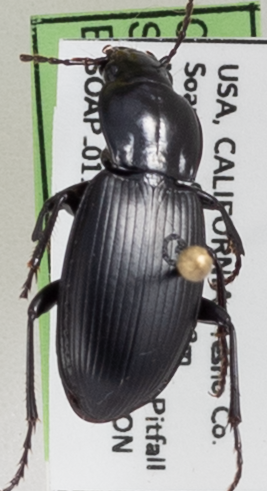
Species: Pterostichus ordinarius
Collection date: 2021-07-14 04:00:00
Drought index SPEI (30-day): -2.09
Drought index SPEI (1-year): -2.09
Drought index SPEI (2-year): -2.09